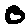
Label: 0